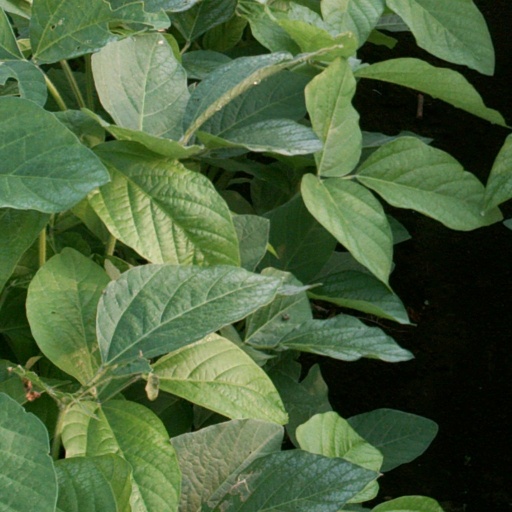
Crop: soybean